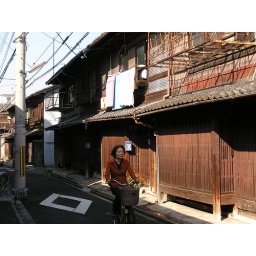
Woman on bike in fron of old houses